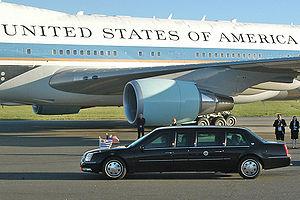
La liste des véhicules officiels du président des États-Unis énumère les véhicules officiels des chefs d'État américains.